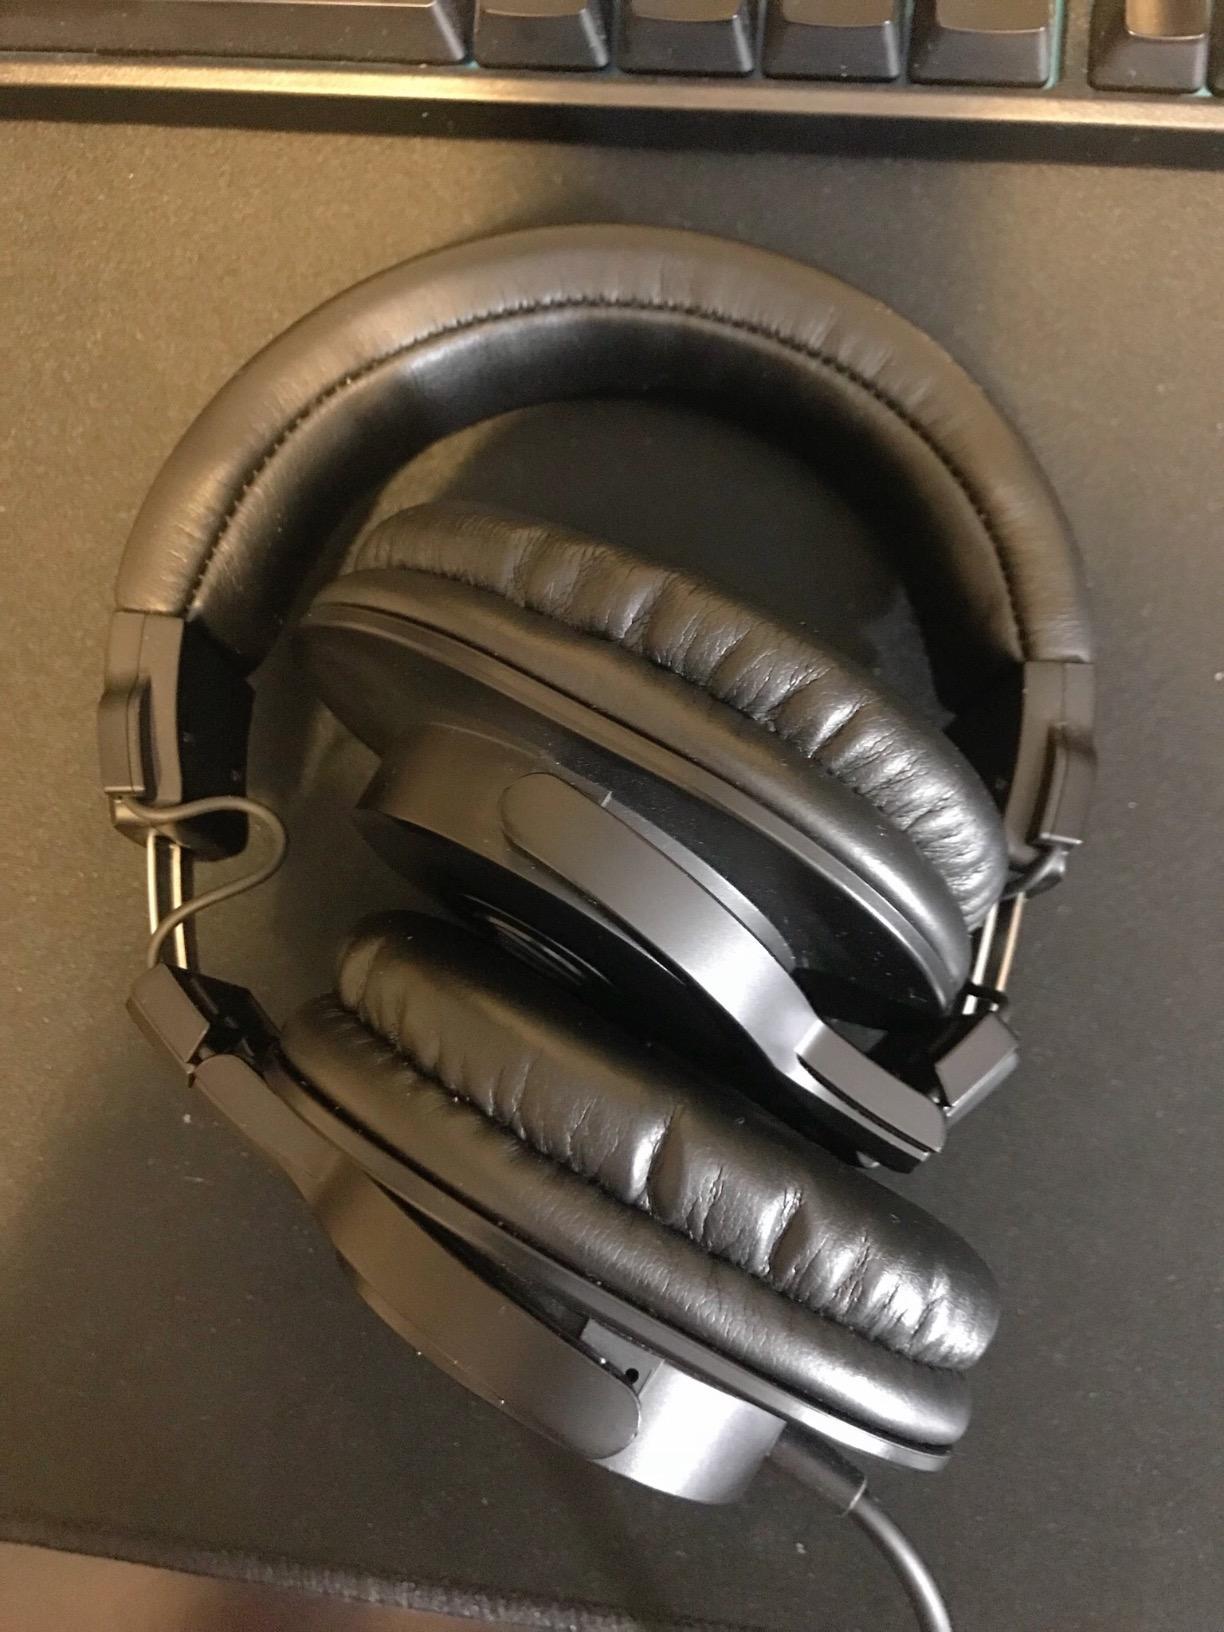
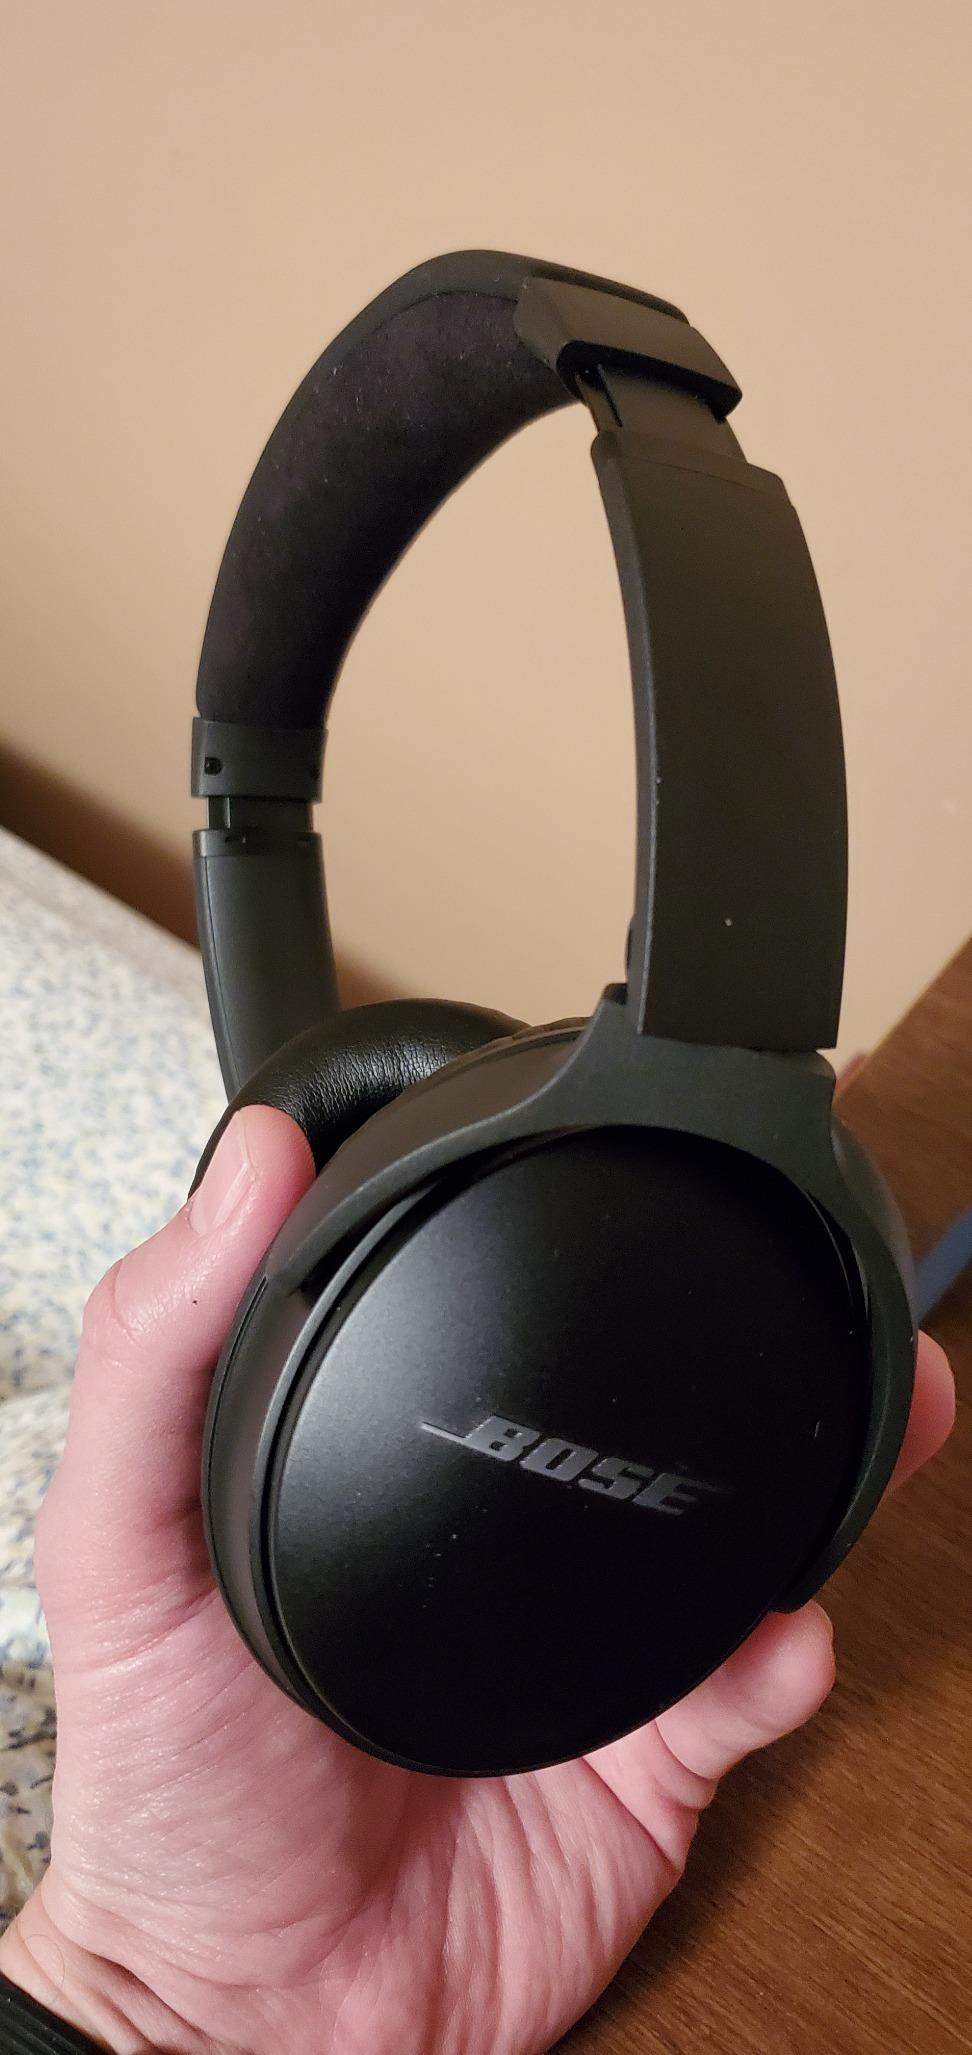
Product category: headphones
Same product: no